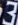
Number: 3